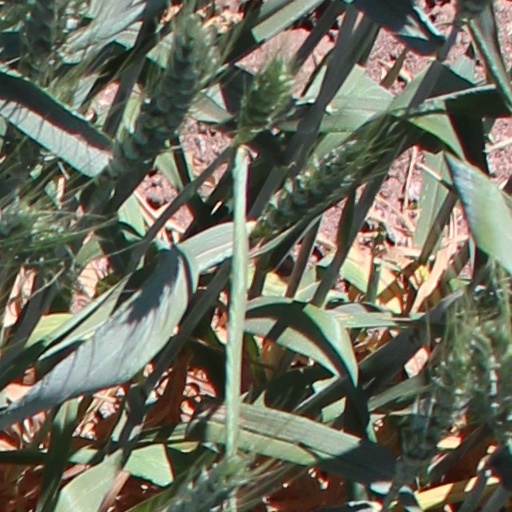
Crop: wheat